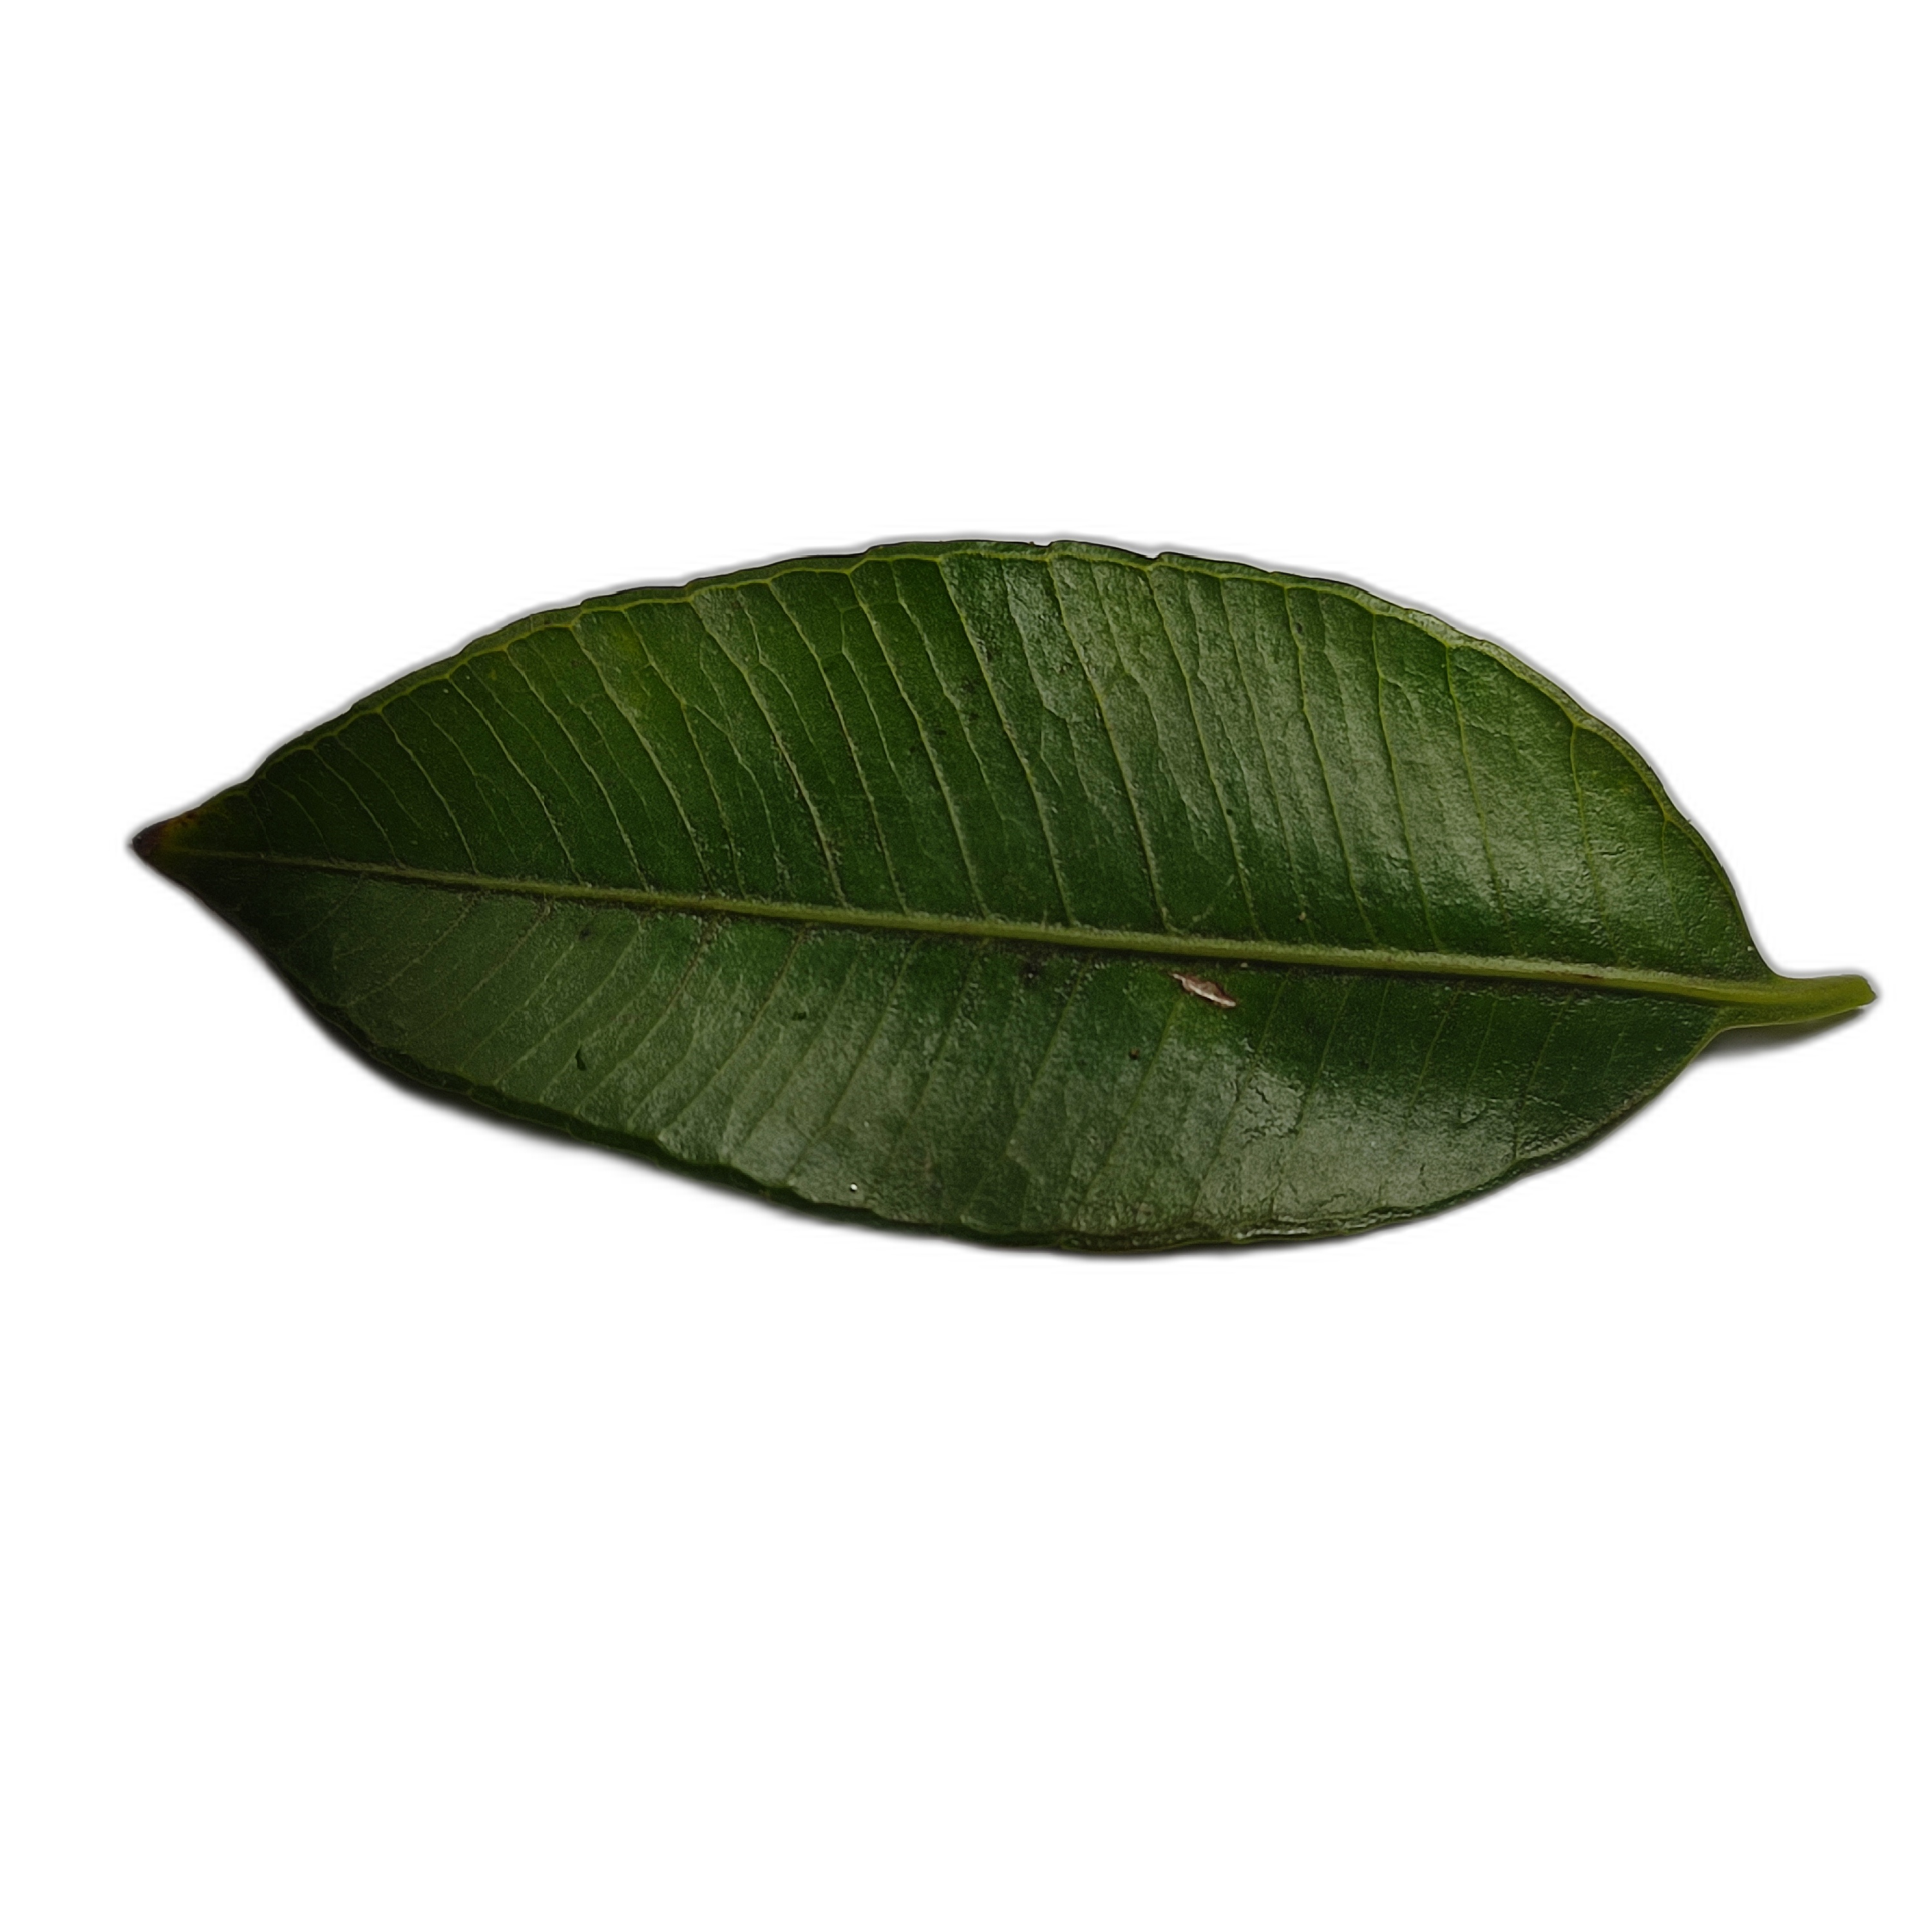
Label: healthy